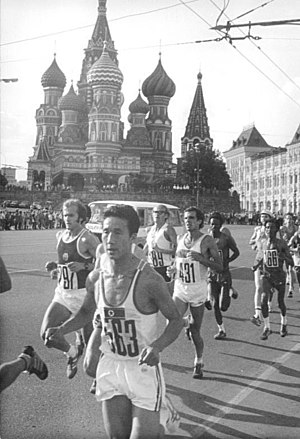
Sommer-OL 1980
Sommer-OL i 1980 i Moskva blev ramt af boykot i hidtil uset grad. Sværvægtslande som Japan, Vesttyskland og USA blev hjemme i protest over Sovjetunionens invasion af Afghanistan.